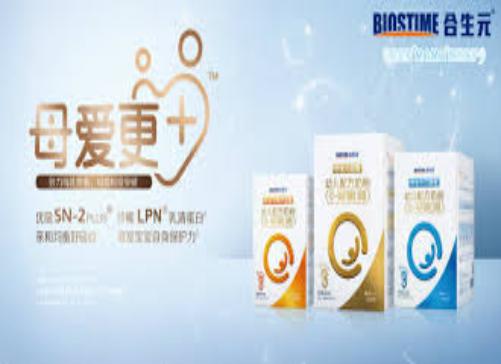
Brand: biostime-1
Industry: Food